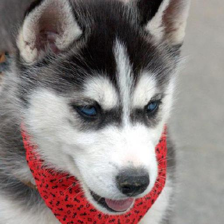
Label: animals